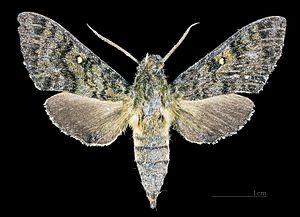
Pseudodolbina fo est une espèce de lépidoptères de la famille des Sphingidae, de la sous-famille des Sphinginae, de la tribu des Sphingini et du genre Pseudodolbina.